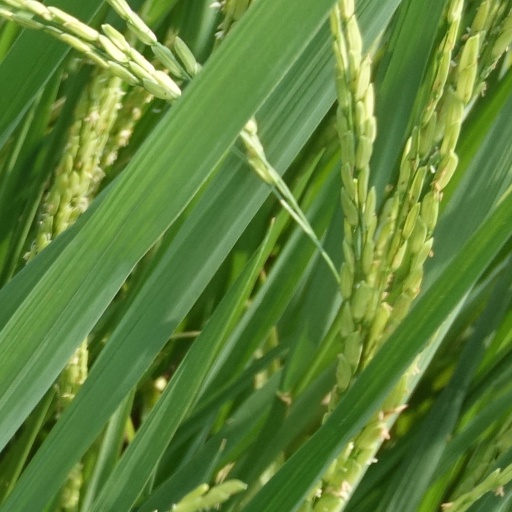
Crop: rice